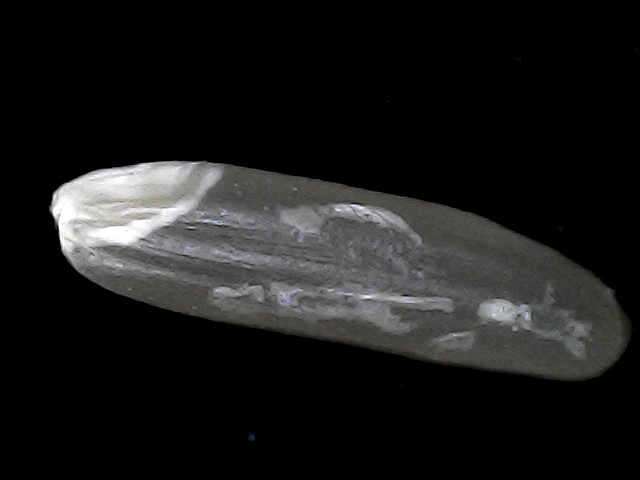
Rice variety: BD70